Sharon Farmer

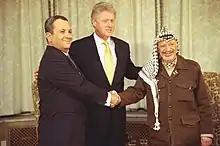
Sharon Farmer photo of Palestinian Authority chairman Yasser Arafat, U.S. President Bill Clinton and Israeli Prime Minister Ehud Barak who came together for peace negotiations in 2000.

Farmer started her career in 1974 shooting album covers. Her freelance photography grew to photojournalism and she worked for Smithsonian Institution, "The Washington Post" and the American Association for the Advancement of Science.